Sartaj Gill

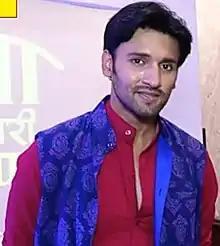
Gill in 2019

Sartaj Gill (sometimes spelled Sarrtaj Gill) is an Indian television actor best known for portraying Priyom Thakur In Begusarai.